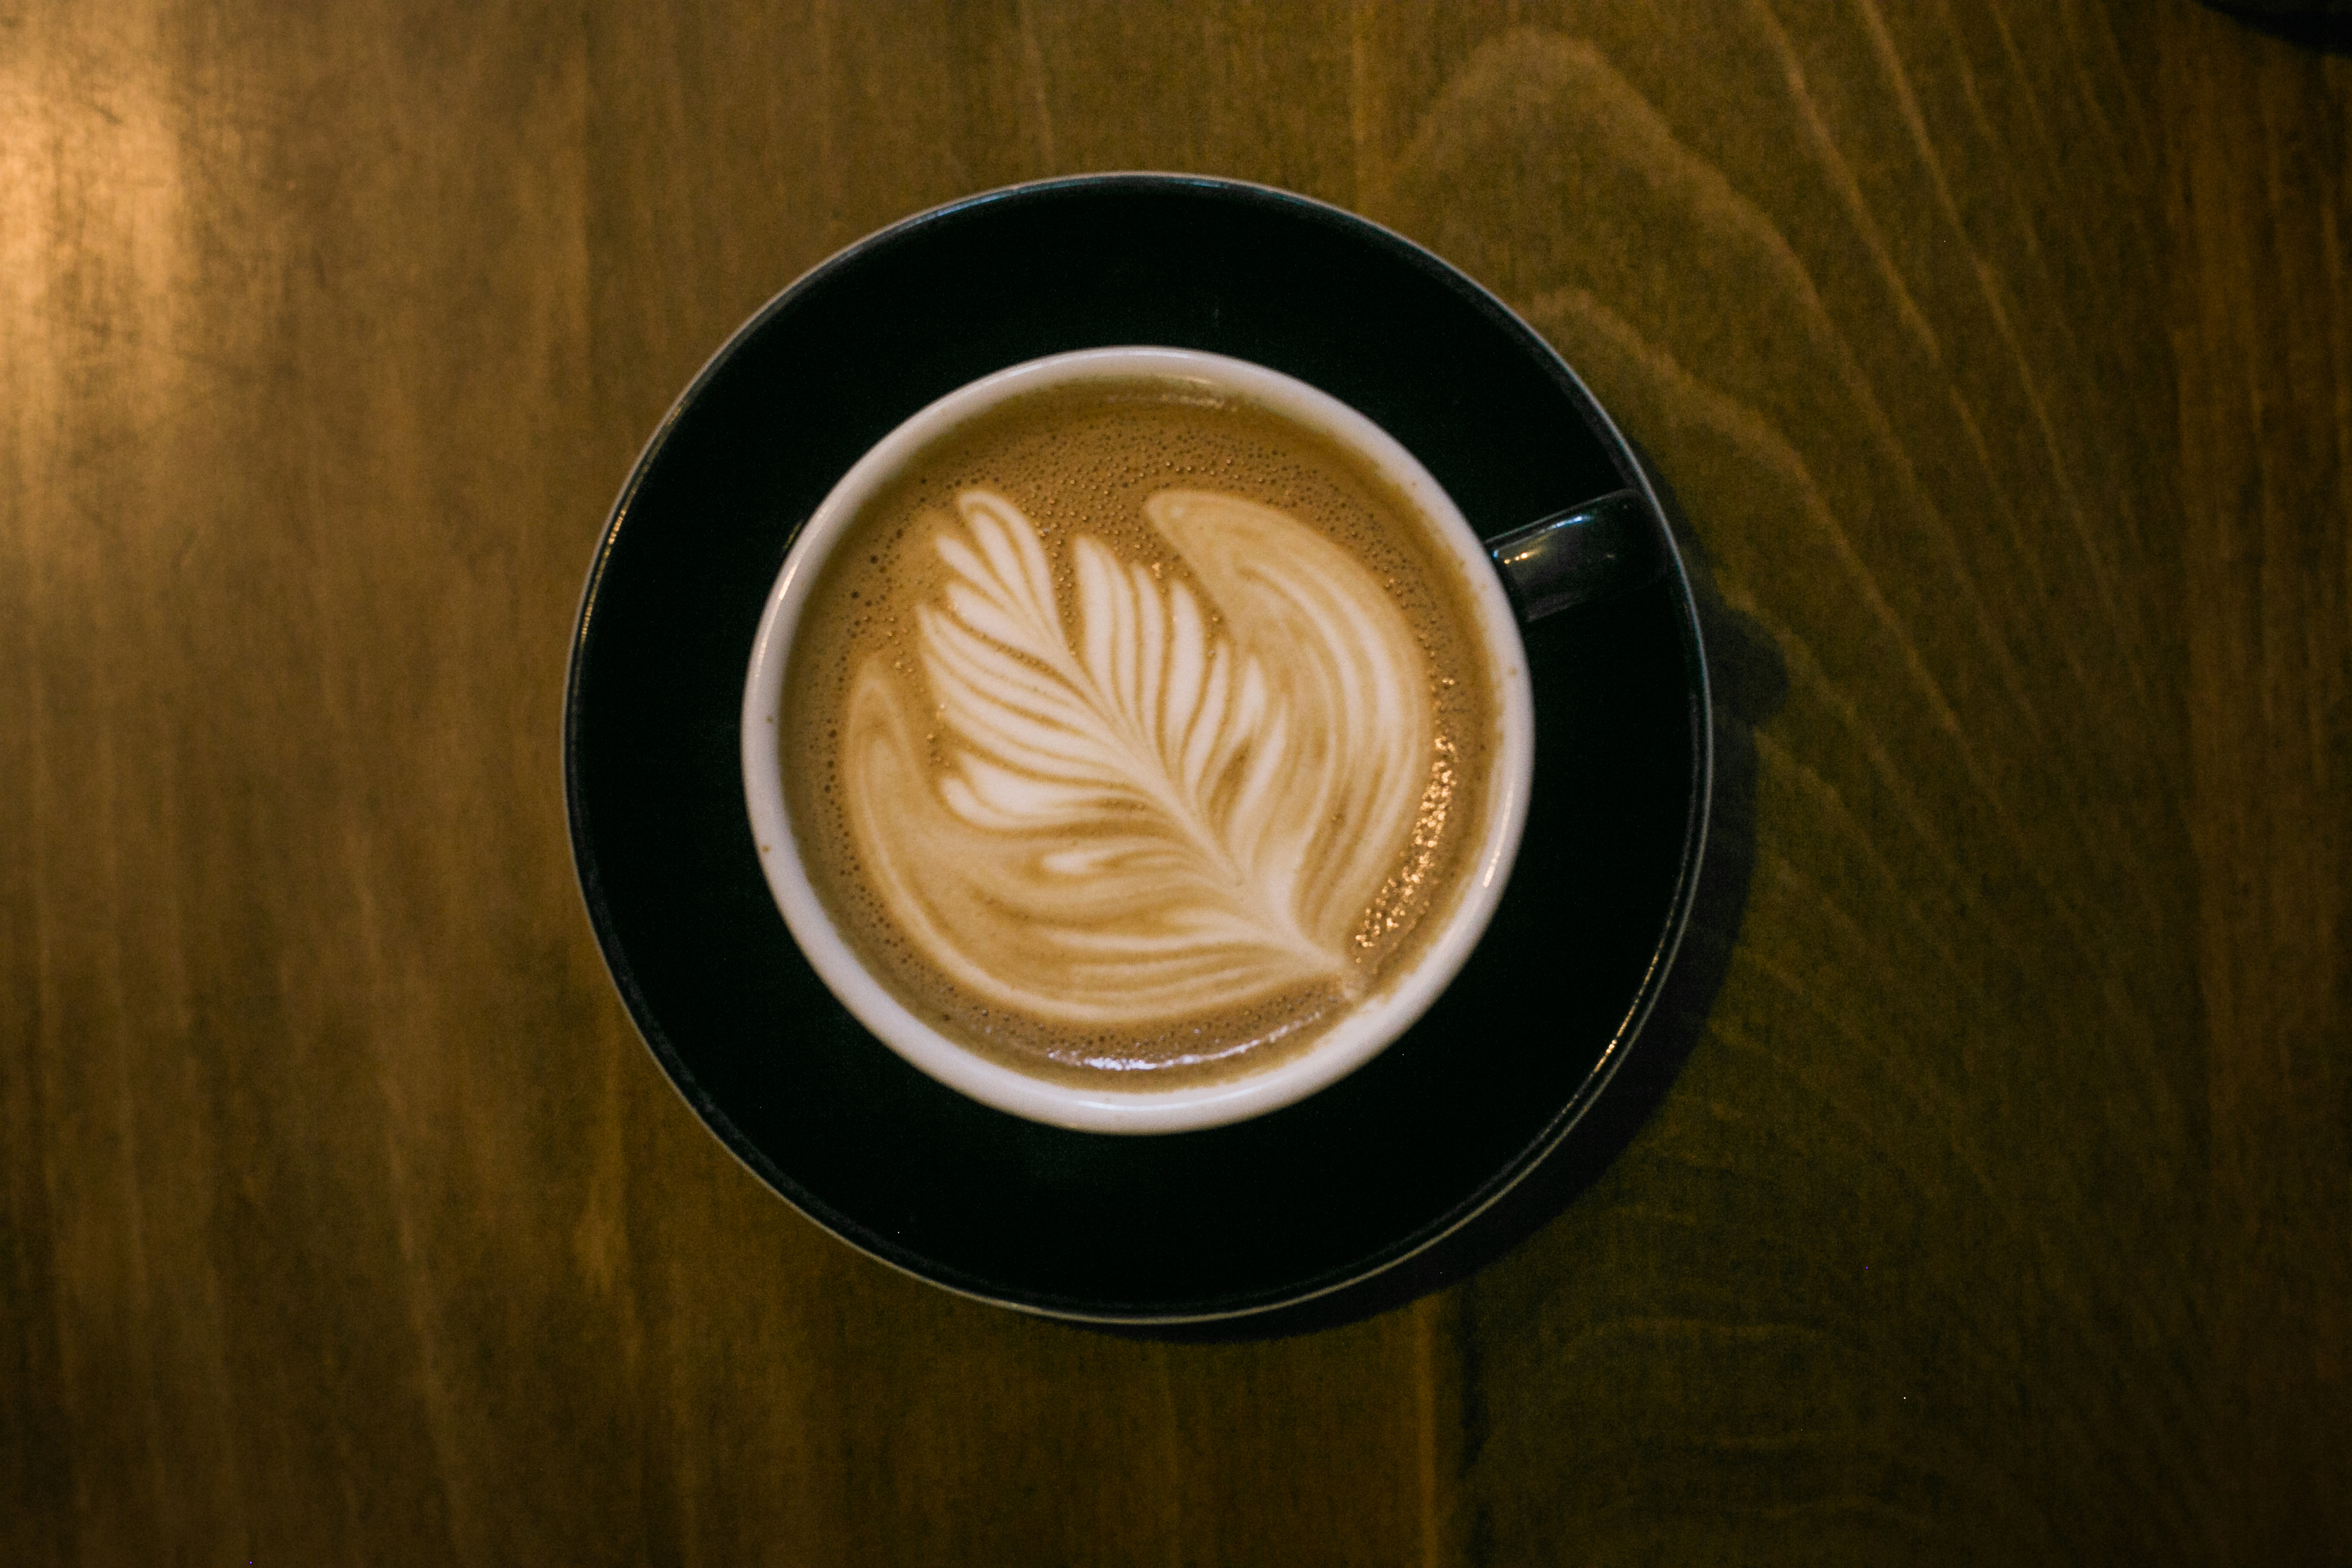
coffee, latte, cafe, espresso, cappuccino, drink, cup, restaurant, breakfast, mug, caffeine, beverage, table, brown, food, barista, hot, morning, aroma, coffeehouse, mocha, brew, brewed, flat white, milk, caff macchiato, ristretto, cafe au lait, coffee cup, cortado, coffee milk, wiener melange, mocaccino, Espressino, cuban espresso, Single origin coffee, white coffee, Java coffee, serveware, saucer, caff americano, tableware, wood, marocchino, drinkware, Espresso con panna, cuisine, ingredient, dish, ipoh white coffee, latte macchiato, hot chocolate, Coffee substitute